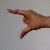
The image shows a hand gesture representing the letter 'Z' in Indian Sign Language.